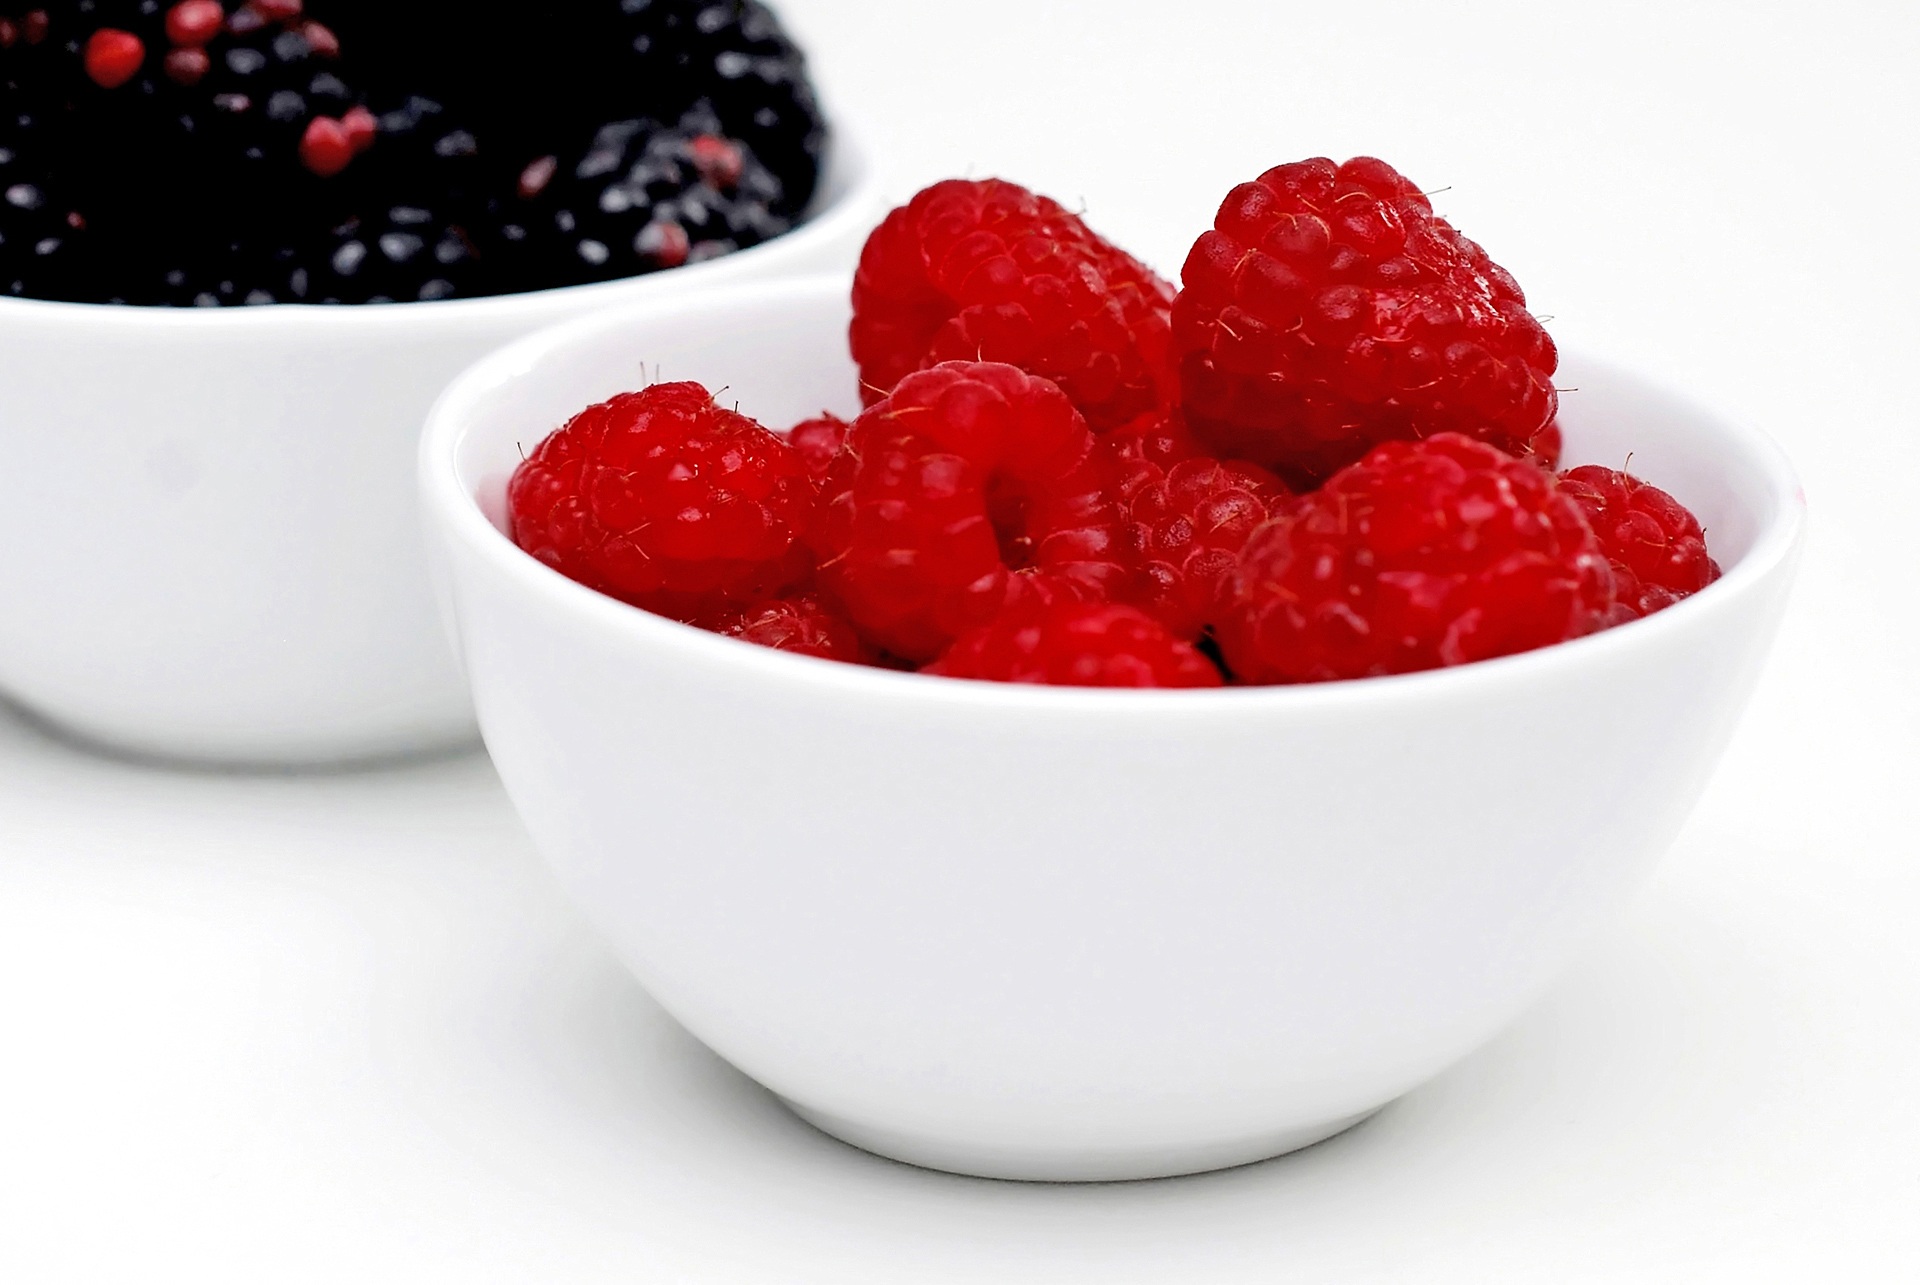
plant, raspberry, fruit, berry, bowl, meal, food, produce, breakfast, juicy, snack, dessert, delicious, close up, raspberries, tasty, fruits, diet, blackberries, frutti di bosco